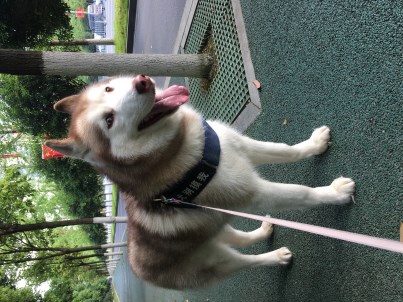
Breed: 1160-n000003-Siberian_husky